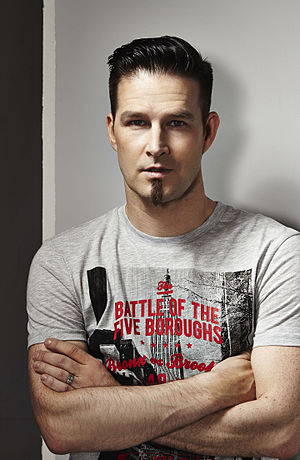
Darude
Darude i 2014.
Ville Virtanen, bedre kendt som Darude er en trance producer og dj fra Eura, Finland. Han udgav singlen Sandstorm i slutningen af 1999. Singlen blev en kæmpe hit, og det var startskuddet til hans karriere.